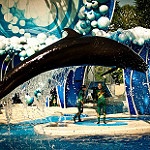
Label: sea